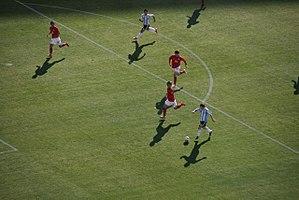
L'équipe de Corée du Sud de football est la sélection de joueurs de football sud-coréens représentant le pays lors des compétitions régionales, continentales et internationales sous l'égide de la fédération de Corée du Sud de football.
La Coupe du monde de football 2010 est la dix-neuvième édition de la Coupe du monde de football. Elle s’est déroulée du 11 juin au 11 juillet 2010 en Afrique du Sud et est remportée par l’Espagne.